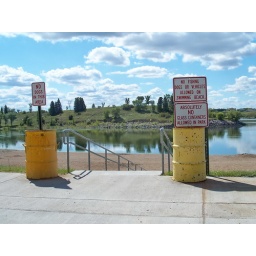
Lake north of Jamestown, North Dakota in September 2008. It was posted as a beach but the water was putrid.